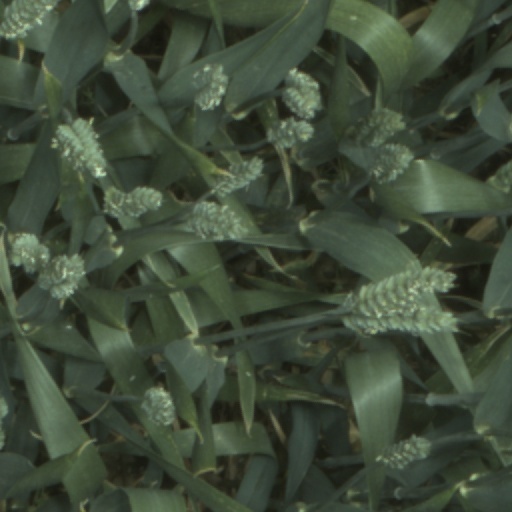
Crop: wheat